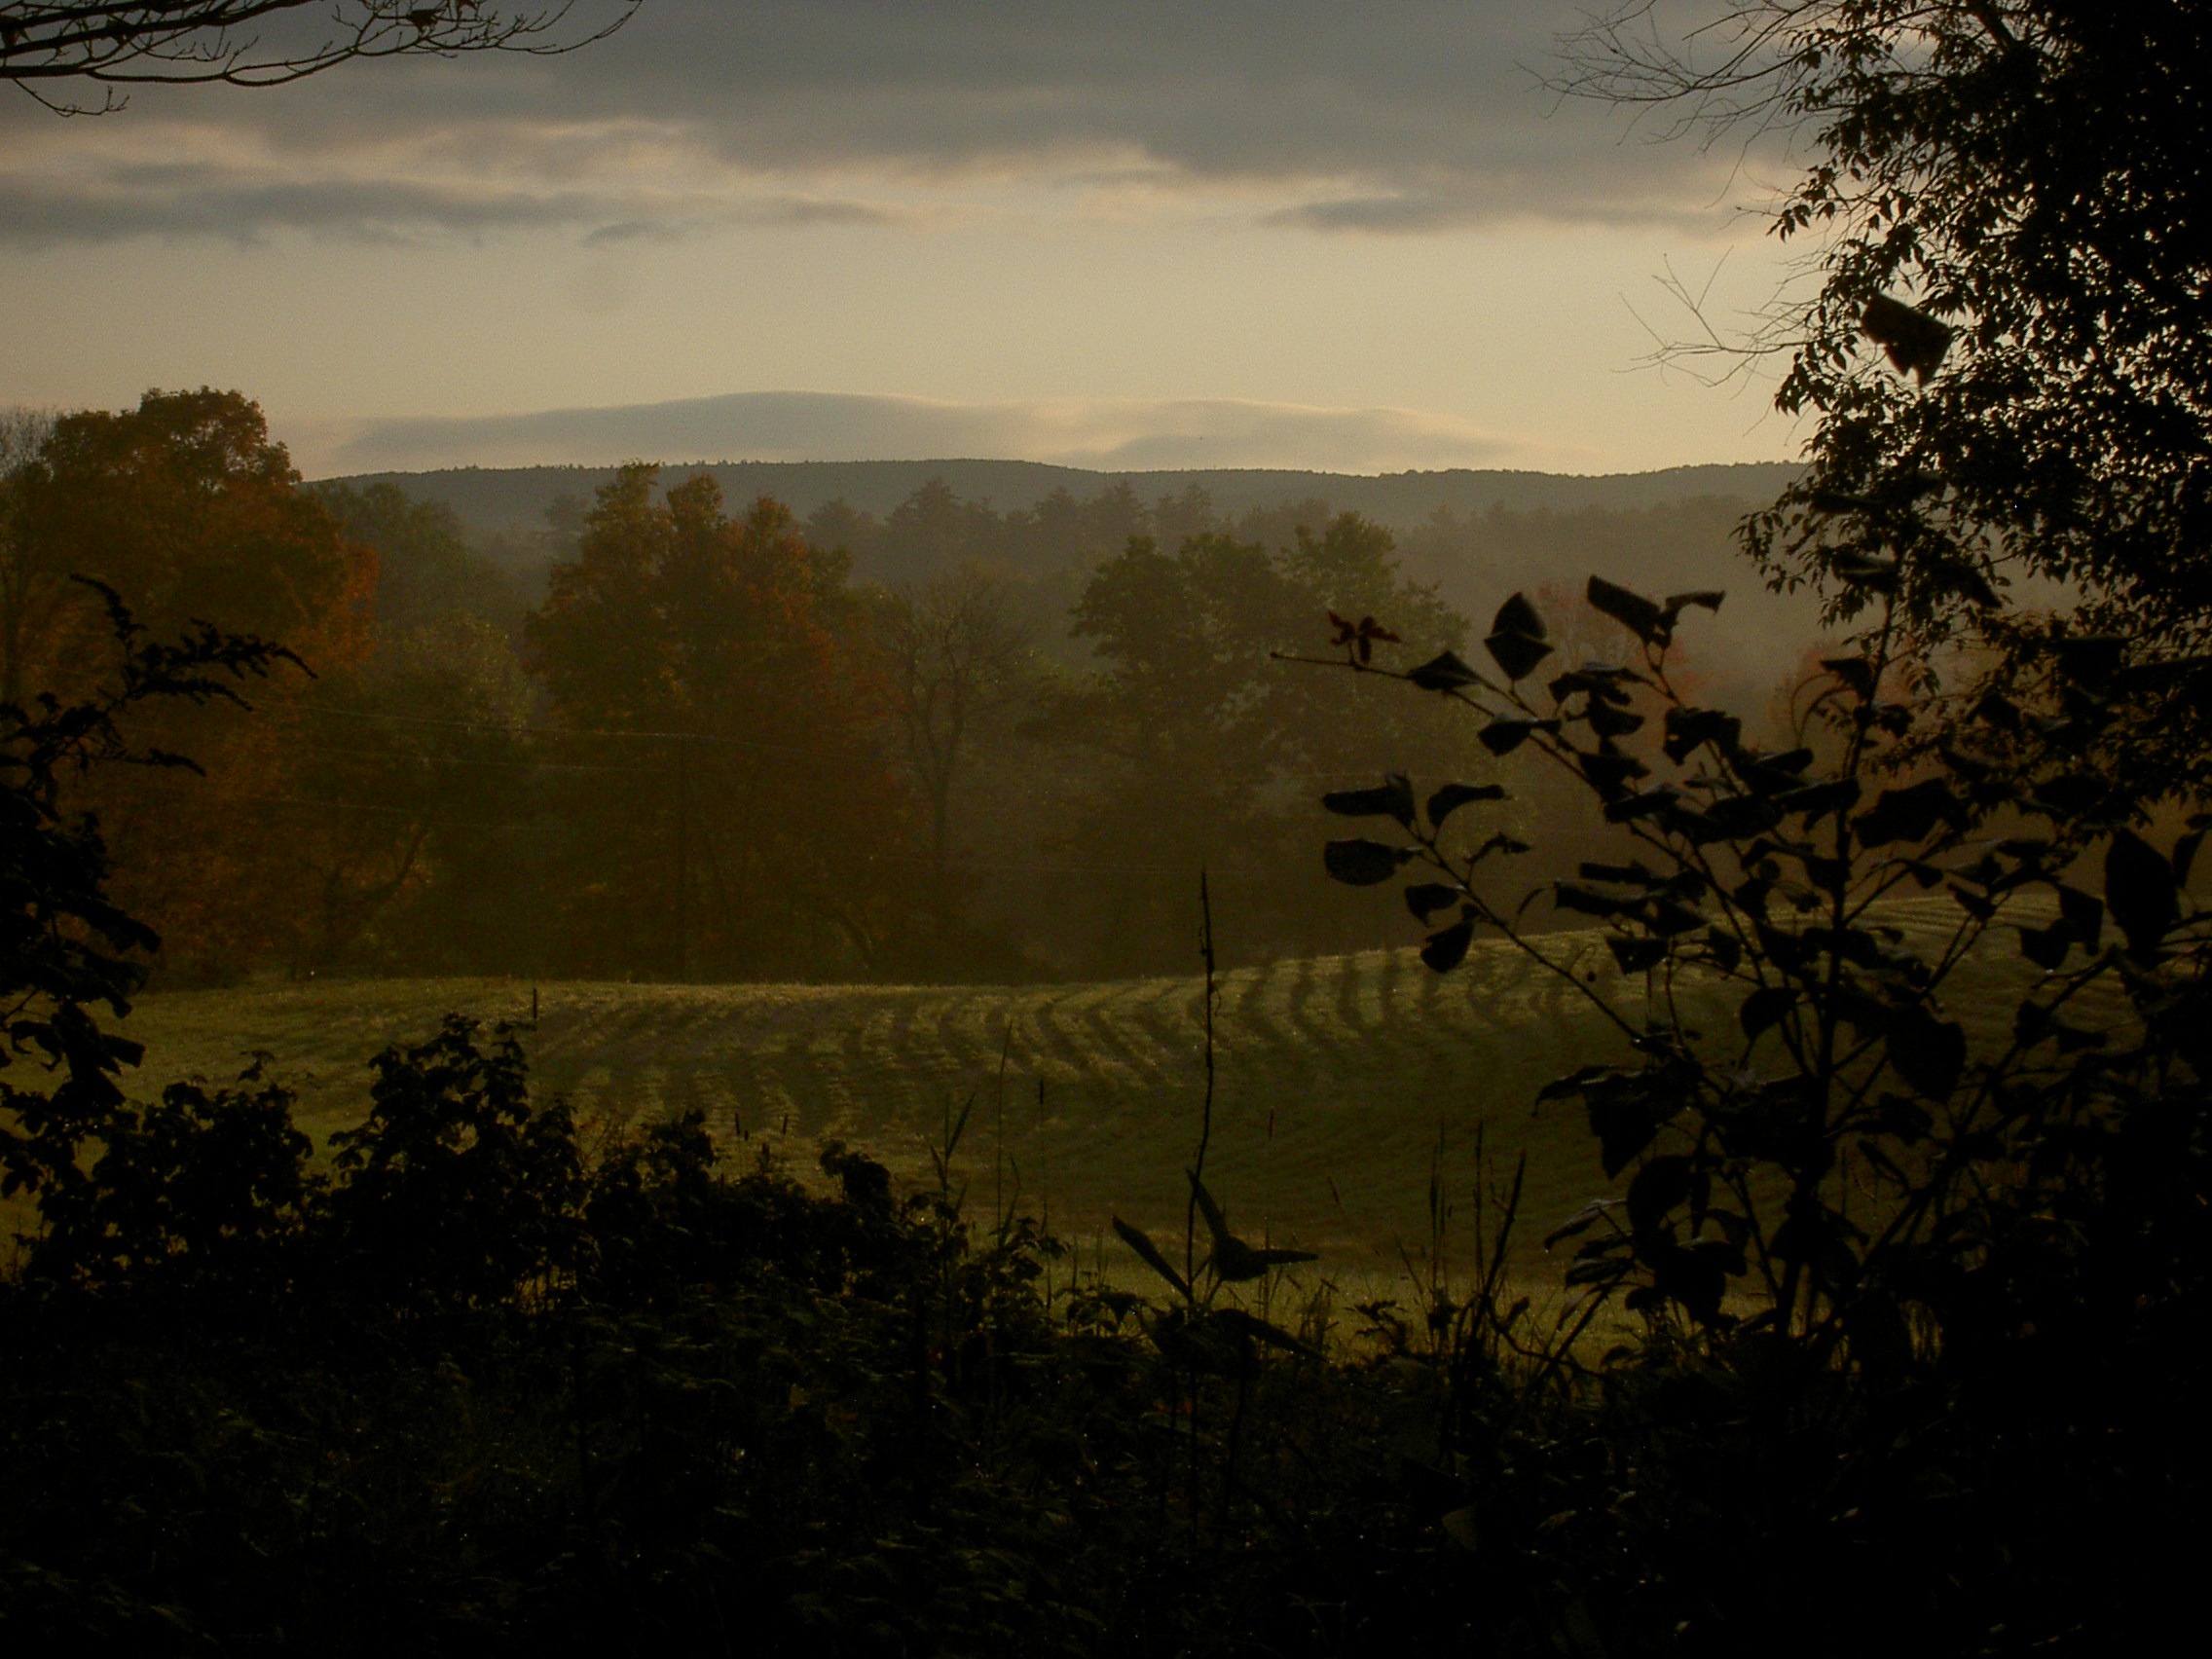
landscape, tree, nature, forest, mountain, cloud, fog, sunrise, sunset, mist, field, sunlight, morning, leaf, hill, dawn, atmosphere, dusk, evening, reflection, autumn, shadow, darkness, leaves, habitat, plowed, shadow play, atmospheric phenomenon, woody plant